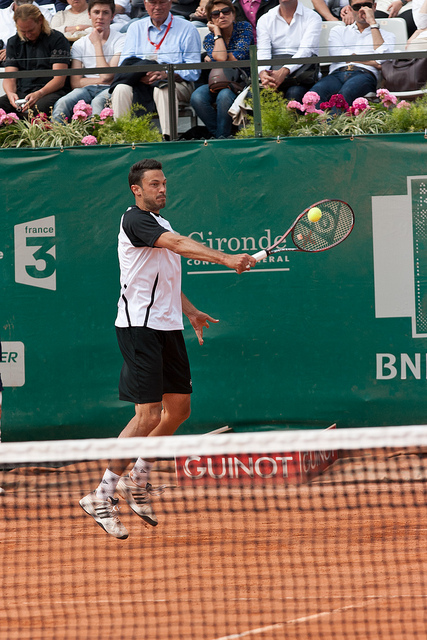
vận động viên tennis đang cầm vợt nhảy lên đỡ bóng